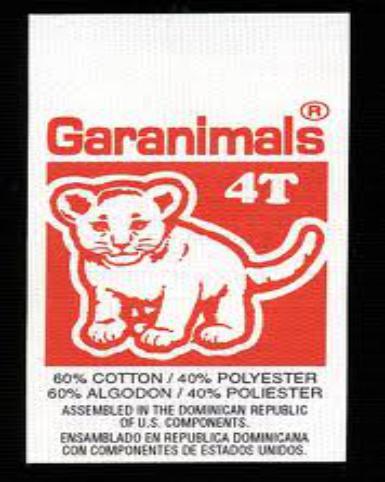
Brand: garanimals
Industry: Clothes